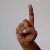
The image shows a hand gesture representing the letter 'D' in Indian Sign Language.